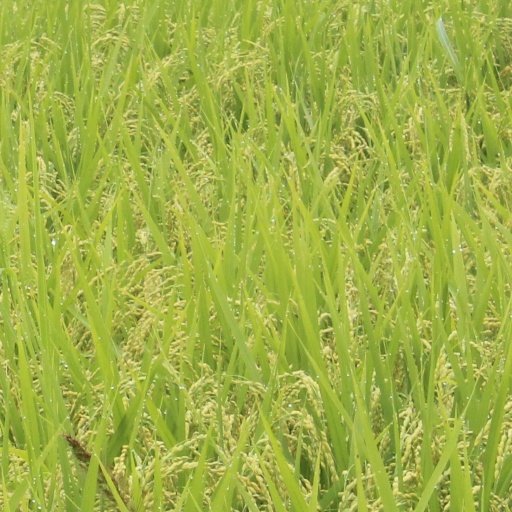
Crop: rice